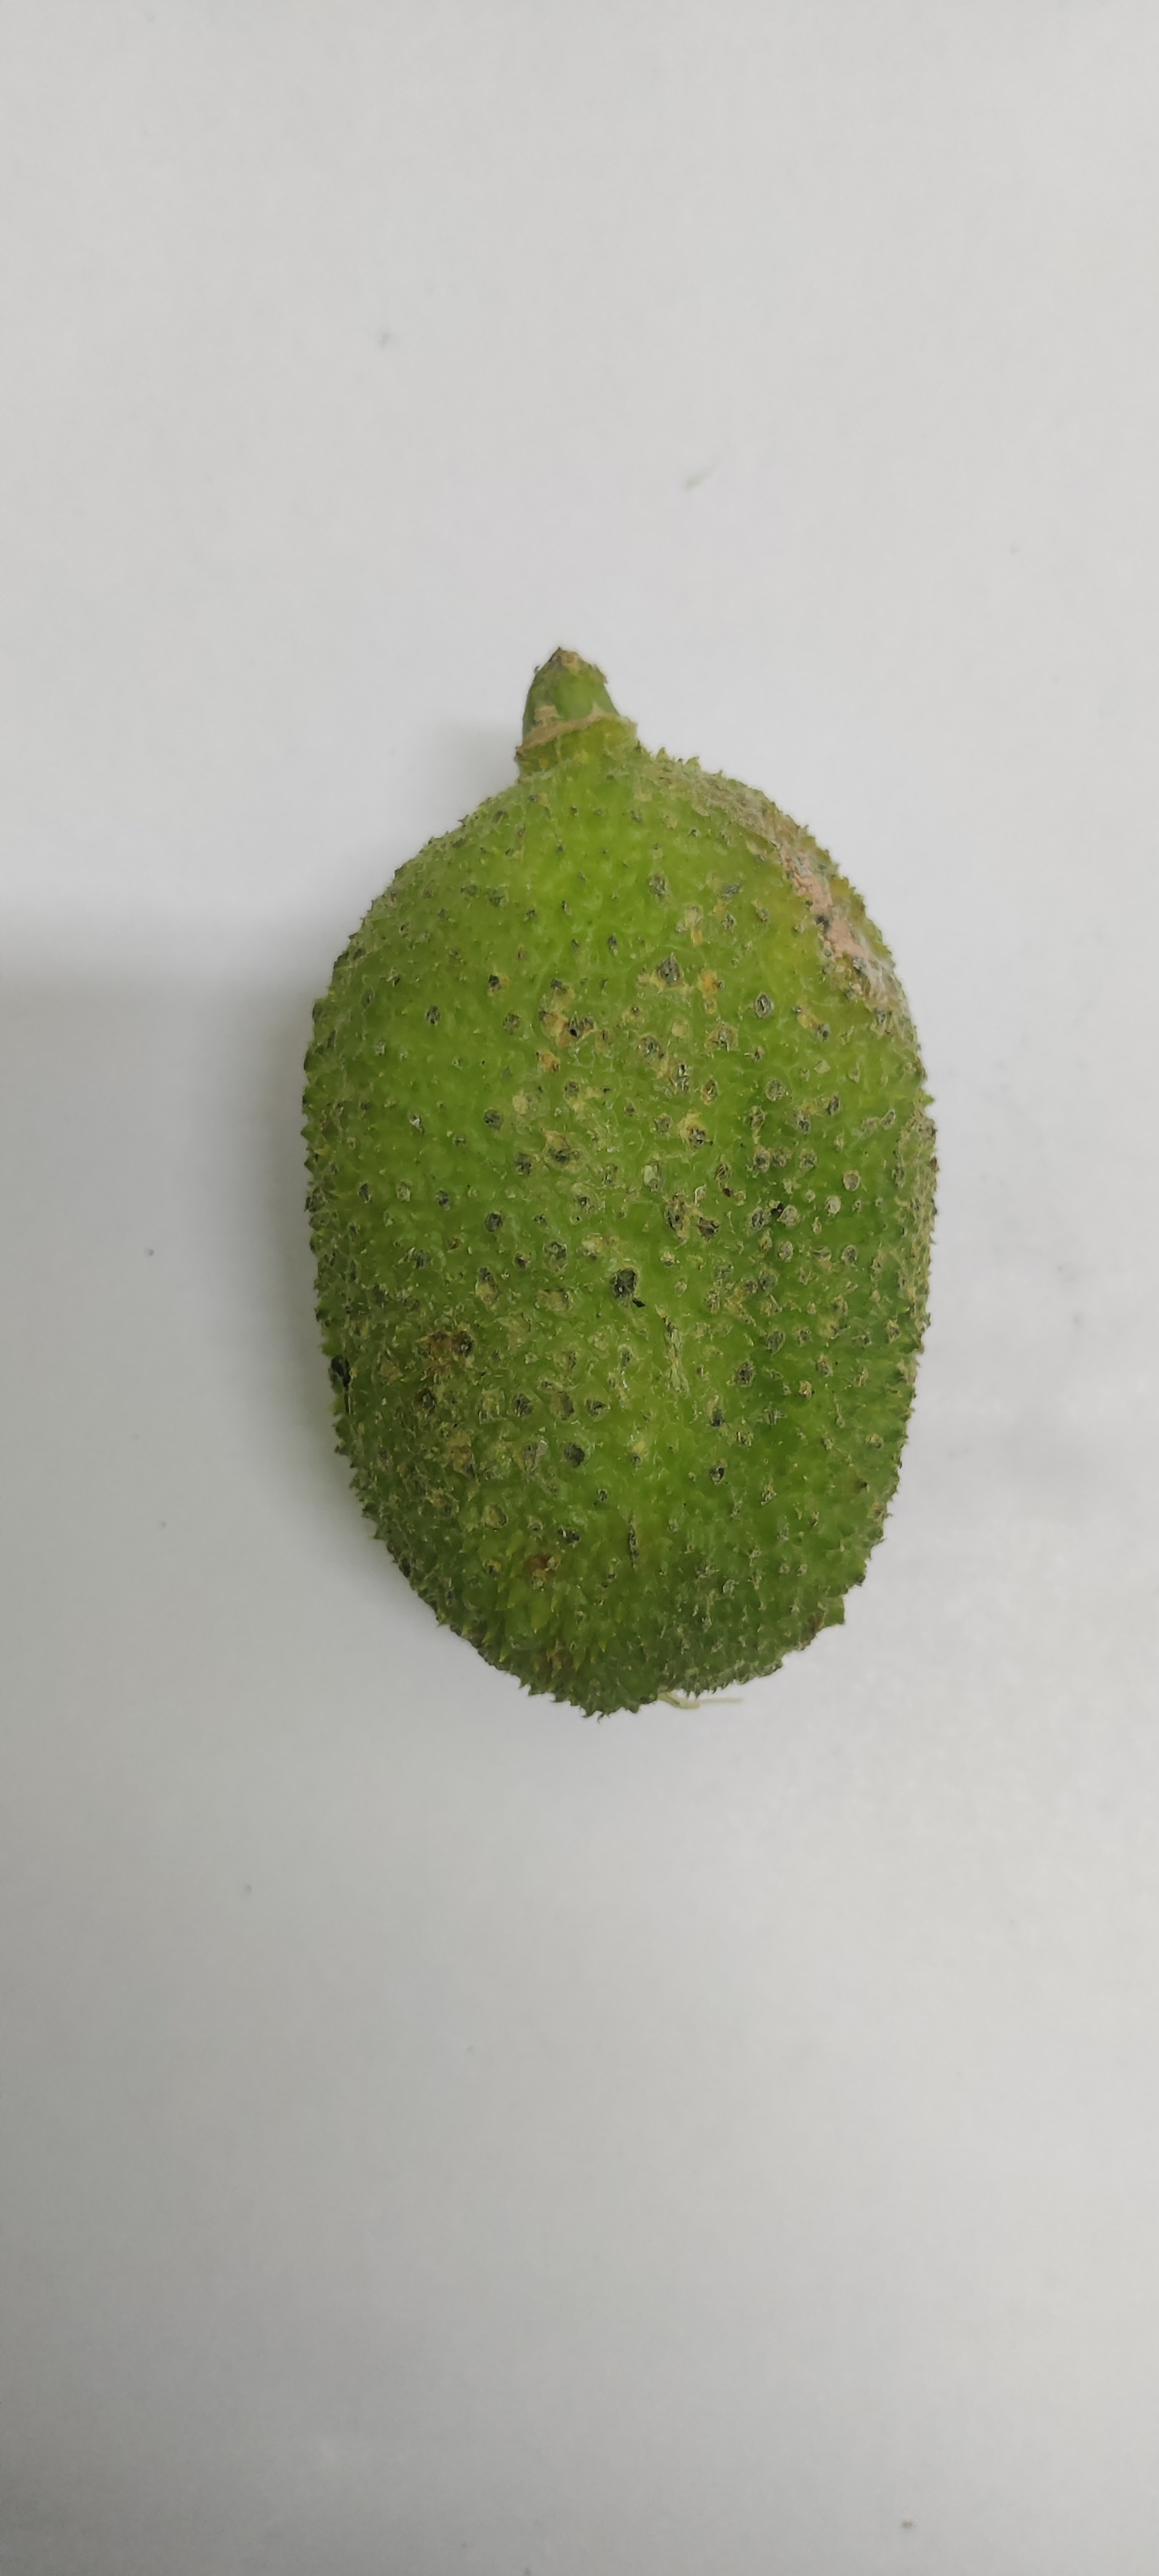
Crop: Spiny Gourd
Condition: Severely Damaged